Merry Clayton

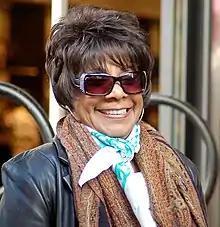
Clayton in 2012

Merry Clayton (born December 25, 1948) is an American soul and gospel singer. She contributed vocals to numerous tracks and worked with many major recording artists for decades, including a duet with Mick Jagger on the Rolling Stones song "Gimme Shelter". Clayton is prominently featured in "20 Feet from Stardom", the Oscar-winning documentary about background singers and their contributions to the music industry.